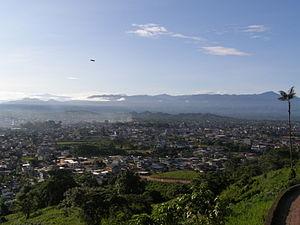
Santo Domingo de Los Tsáchilas est une province de l'Équateur, créée en octobre de 2007 en même temps que la province de Santa Elena.
Santo Domingo de los Colorados est une ville d'Équateur et la capitale de la province de Santo Domingo de los Tsáchilas. Elle est située à 75 km à l'ouest de Quito. Sa population s'élevait à 238 325 habitants en 2005, ce qui en faisait la quatrième ville de l'Équateur.